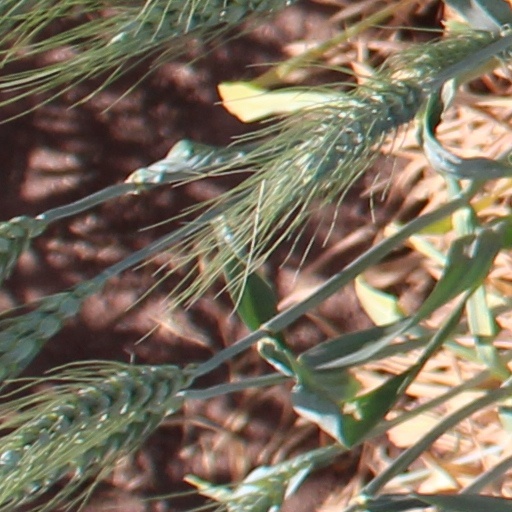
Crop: wheat